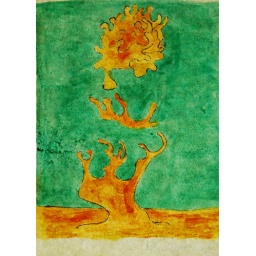
1 figure falls from figures in the sky to a tree like structure